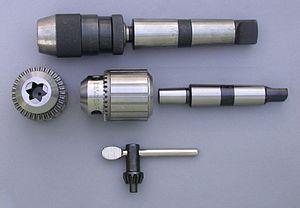
Les cônes d'emmanchement ou cônes d'outillage sont principalement utilisés sur les machines-outils.